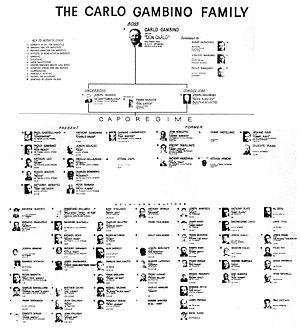
La famille Gambino est une organisation criminelle, fondée en 1910, faisant partie des Cinq familles mafieuses de New York, qui font elles-mêmes partie des 25 familles de la mafia américaine qui contrôlent le crime organisé aux États-Unis. Elle est issue de la Cosa nostra sicilienne. Son influence s'exerce principalement dans la partie Est des États-Unis mais elle s'étend jusqu'en Californie. Ses activités sont le prêt à taux usuraire, le racket, la prostitution, le trafic de drogue, l'organisation de paris clandestins, les contrats d'assassinat, le vol de voitures, l'escroquerie, l'évasion fiscale, la gestion de chantiers de construction, de bars, de discothèques, d'hôtels, de cimenteries et des quais du port de New York. En 2011, son effectif est évalué à environ 150-200 affranchis et 1500-2000 associés. Actuellement, elle est un peu moins puissante que la famille Genovese.